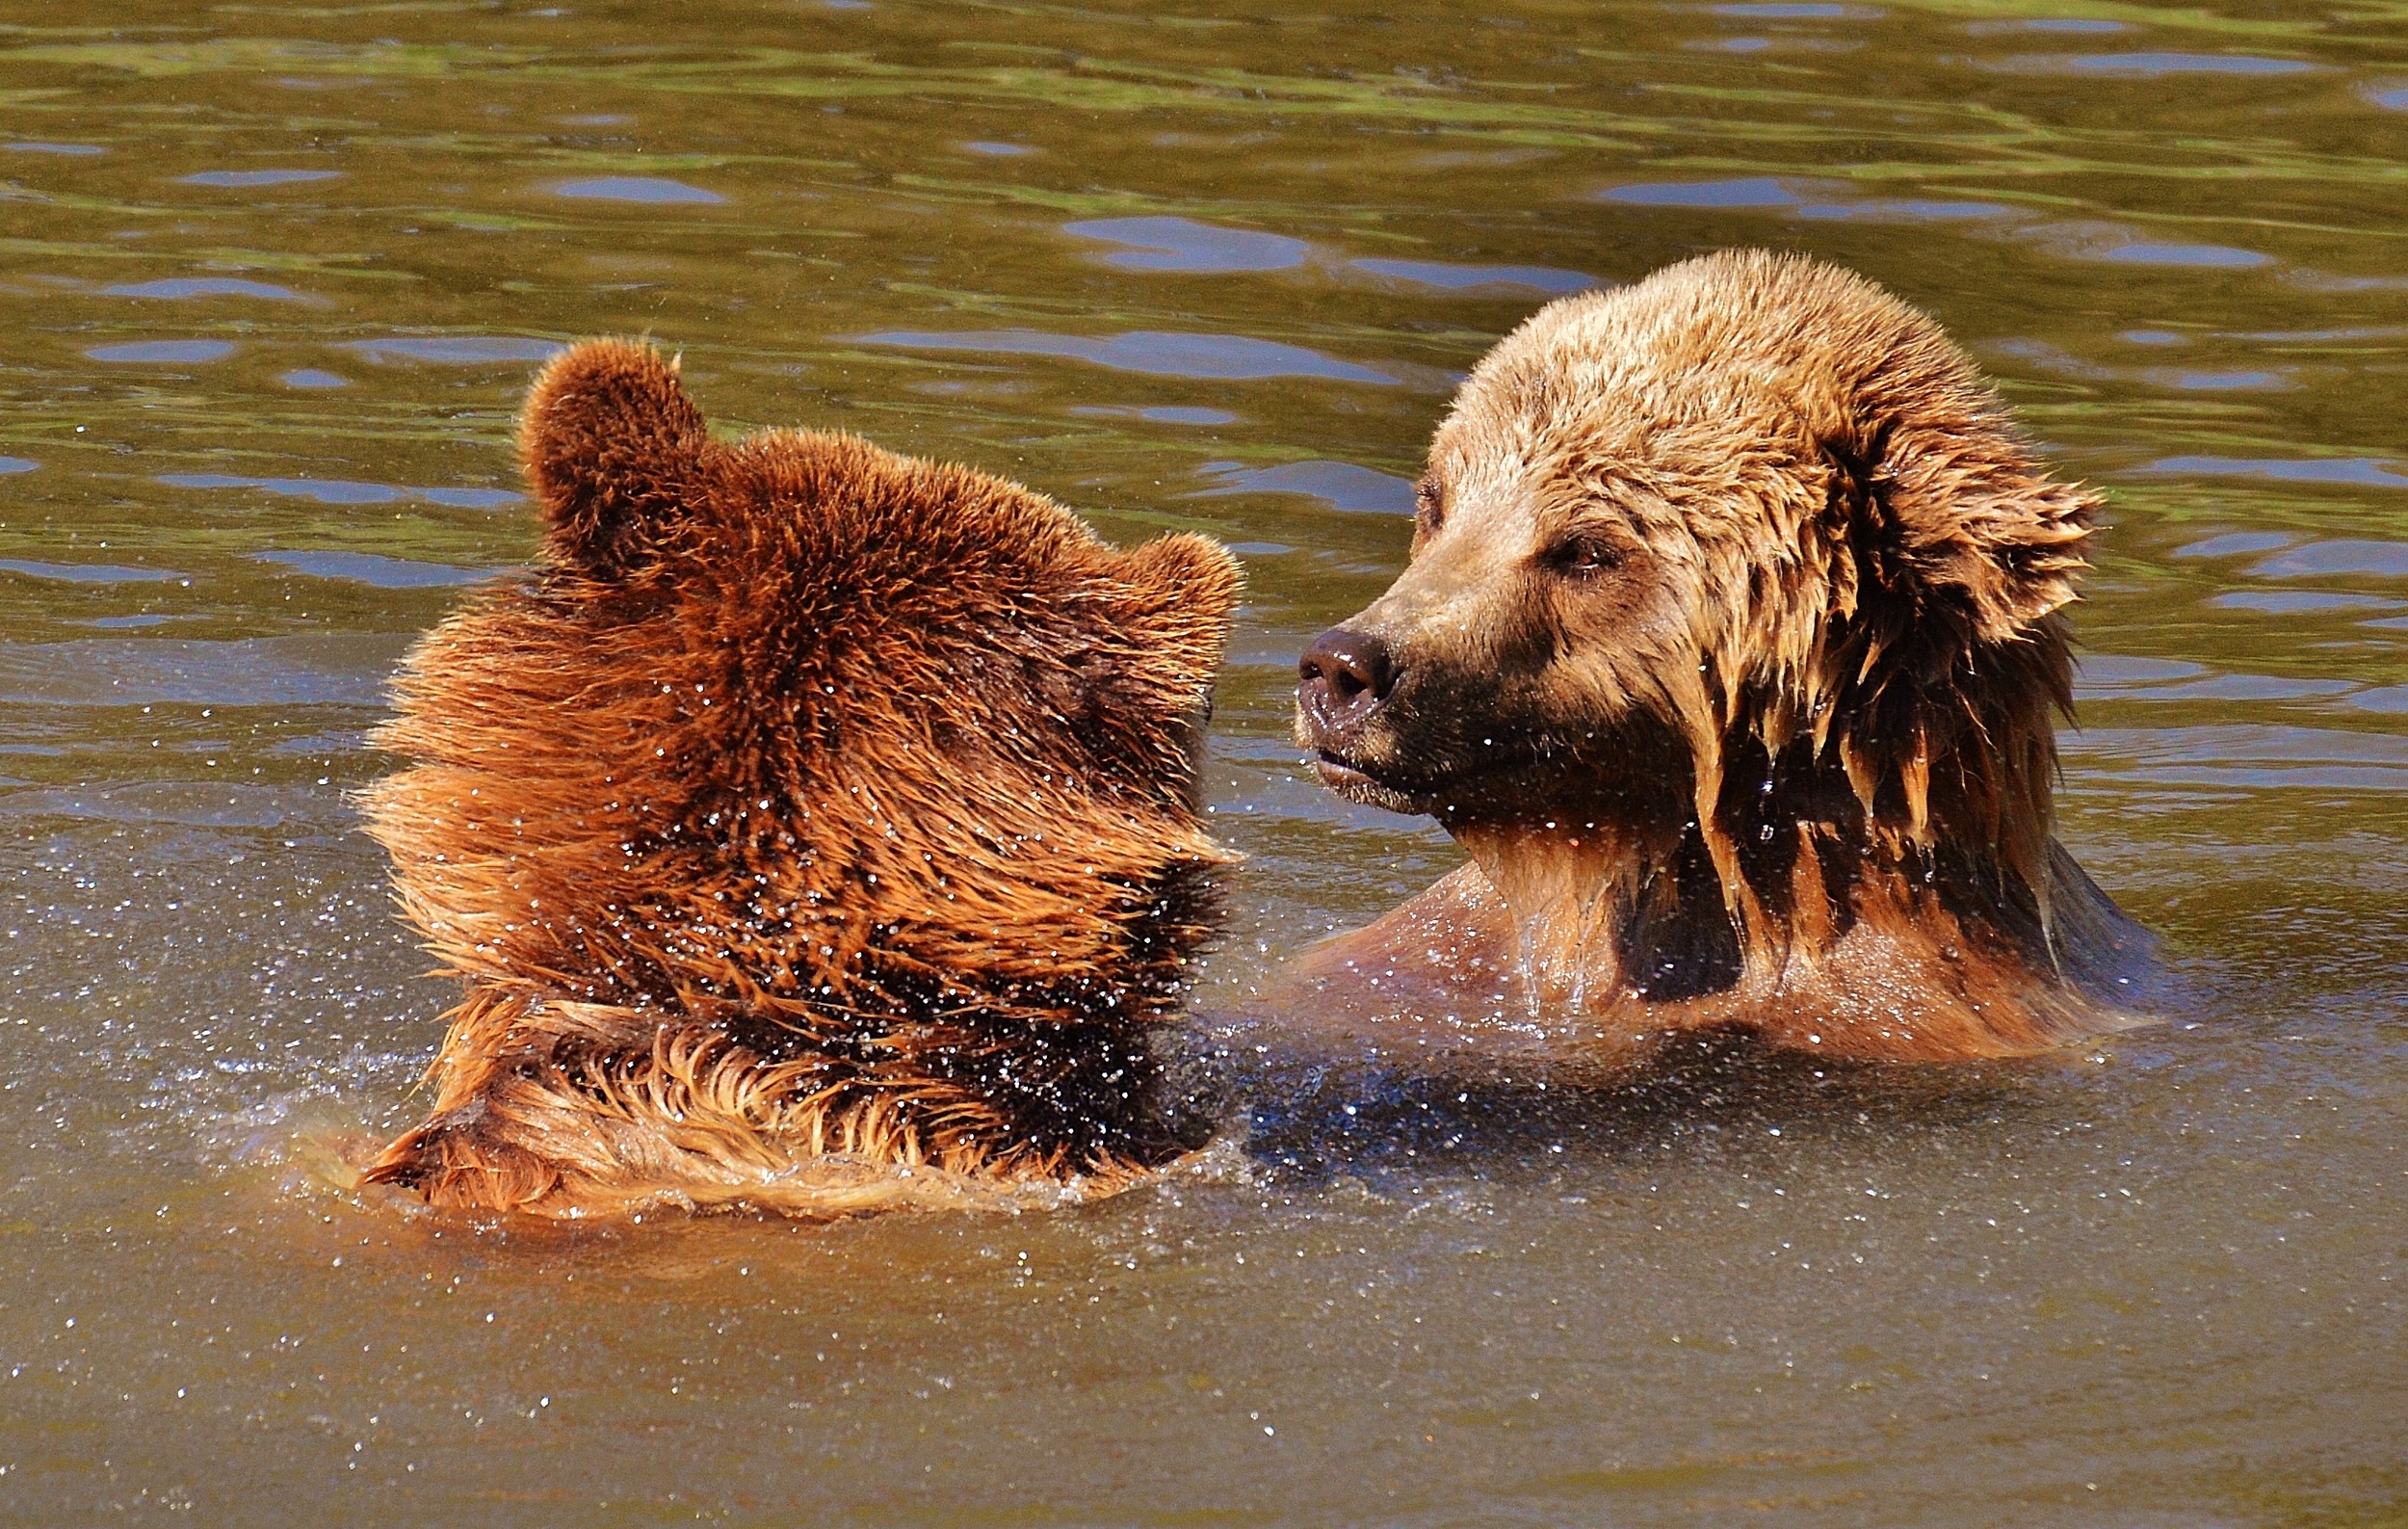
water, nature, forest, play, dog, animal, bear, wildlife, fur, mammal, brown bear, wild animal, vertebrate, animal world, dangerous, wildlife park, wildpark poing, grizzly bear, dog like mammal, dog breed group